J. R. Ackerley

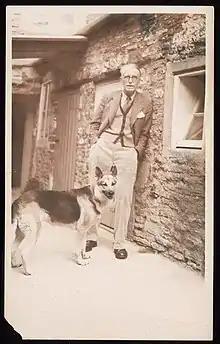
Ackerley and his dog Queenie; Donald Windham and Sandy Campbell papers/Beinecke 10541998

From 1943, Ackerley lived in a small flat at Putney overlooking the Thames. It was in Star and Garter Mansions, which were situated above the large riverside pub of the same name. Almost all his significant work was produced during this period. He had a stable job at the BBC and ended the unsatisfying promiscuity of his younger years. What remained was his search for what he called an "Ideal Friend".